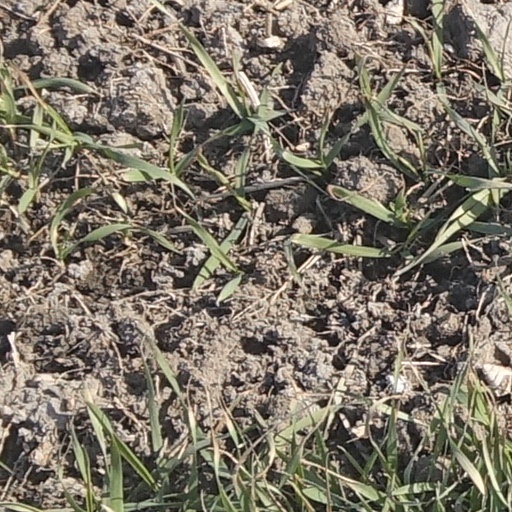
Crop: wheat